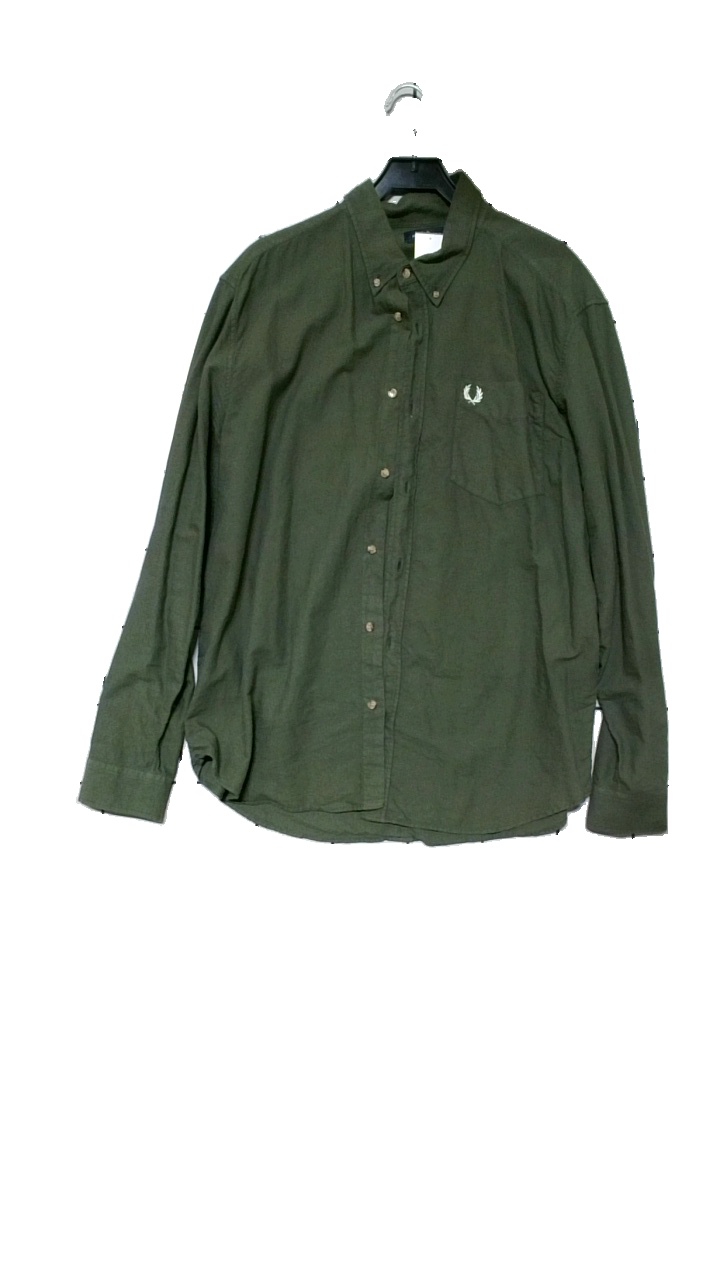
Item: Shirt (Men)
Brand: Fred Perry
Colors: Green
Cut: Regular
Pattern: Logo print
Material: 100%cotton
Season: All
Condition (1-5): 4
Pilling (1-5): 4
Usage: Reuse
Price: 150-250